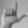
ASL letter: L